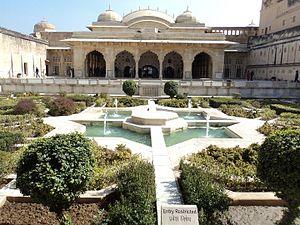
Le fort d'Amber se trouve à Amber, ville d'une superficie de 4 km², située à 11 km de Jaipur, dans l'État du Rajasthan, en Inde. Le fort qui domine Jaipur du haut d'une colline, est la principale attraction touristique de la zone. La ville d'Amber a été à l'origine construite par Meenas et plus tard développée par le Raja Man Singh I.